Narrow-gauge railways in Saxony

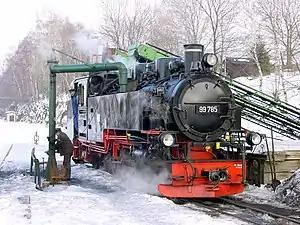
Cranzahl, Fichtelbergbahn

"Mügeln railway network" "Wilder Robert":